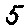
Label: 5